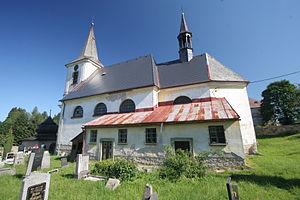
Bartošovice v Orlických horách est une commune du district de Rychnov nad Kněžnou, dans la région de Hradec Králové, en Tchéquie. Sa population s'élevait à 208 habitants en 2017.